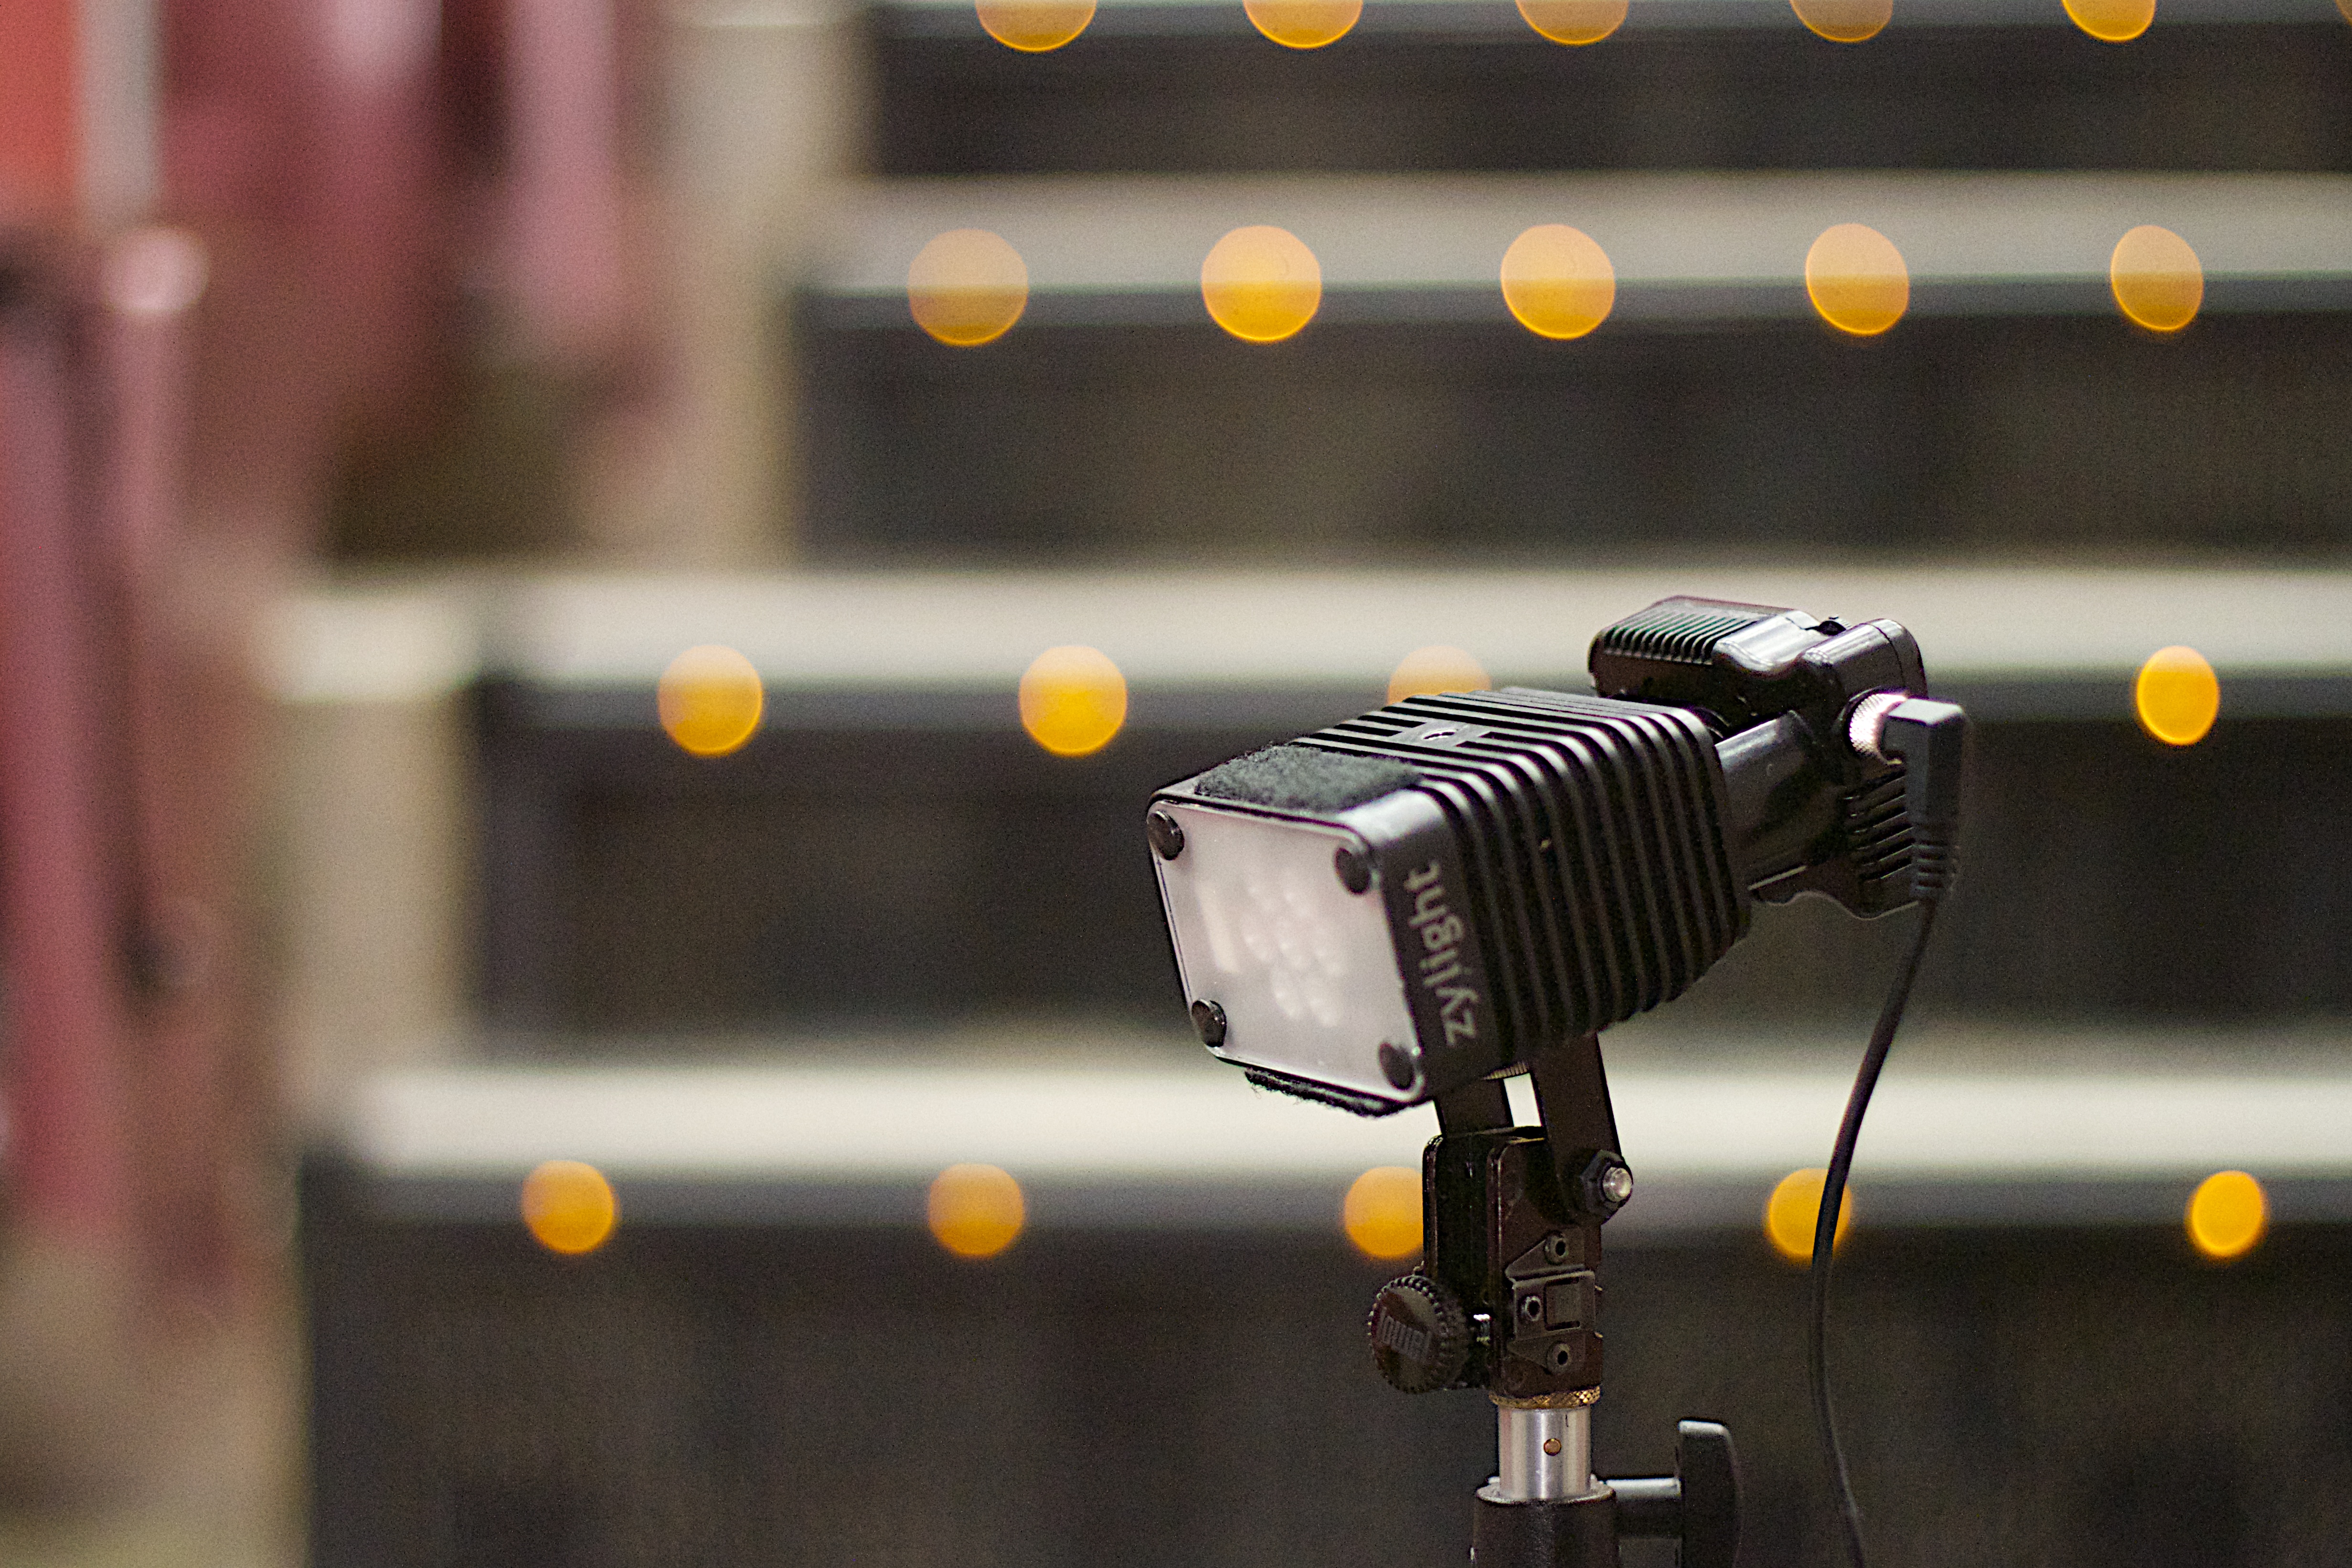
light, vehicle, color, yellow, lighting, single lens reflex camera